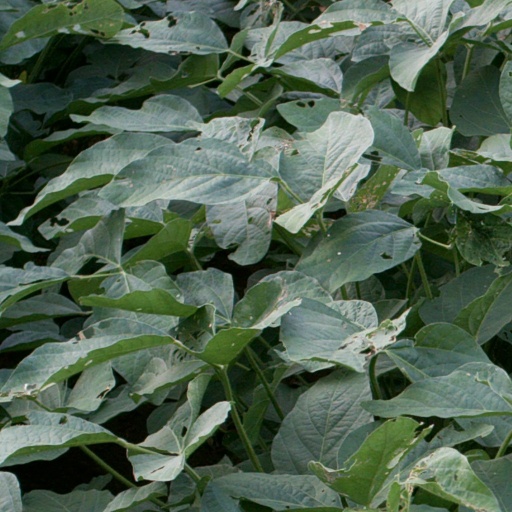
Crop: soybean